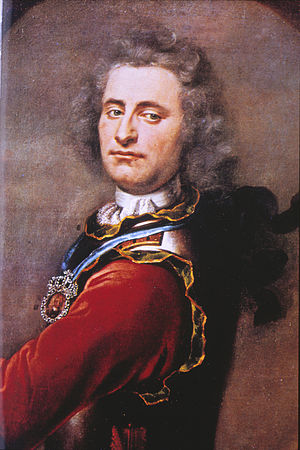
Peter Wessel Tordenskiold
Tordenskiold af Balthasar Denner,